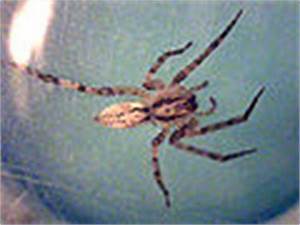
Label: spider